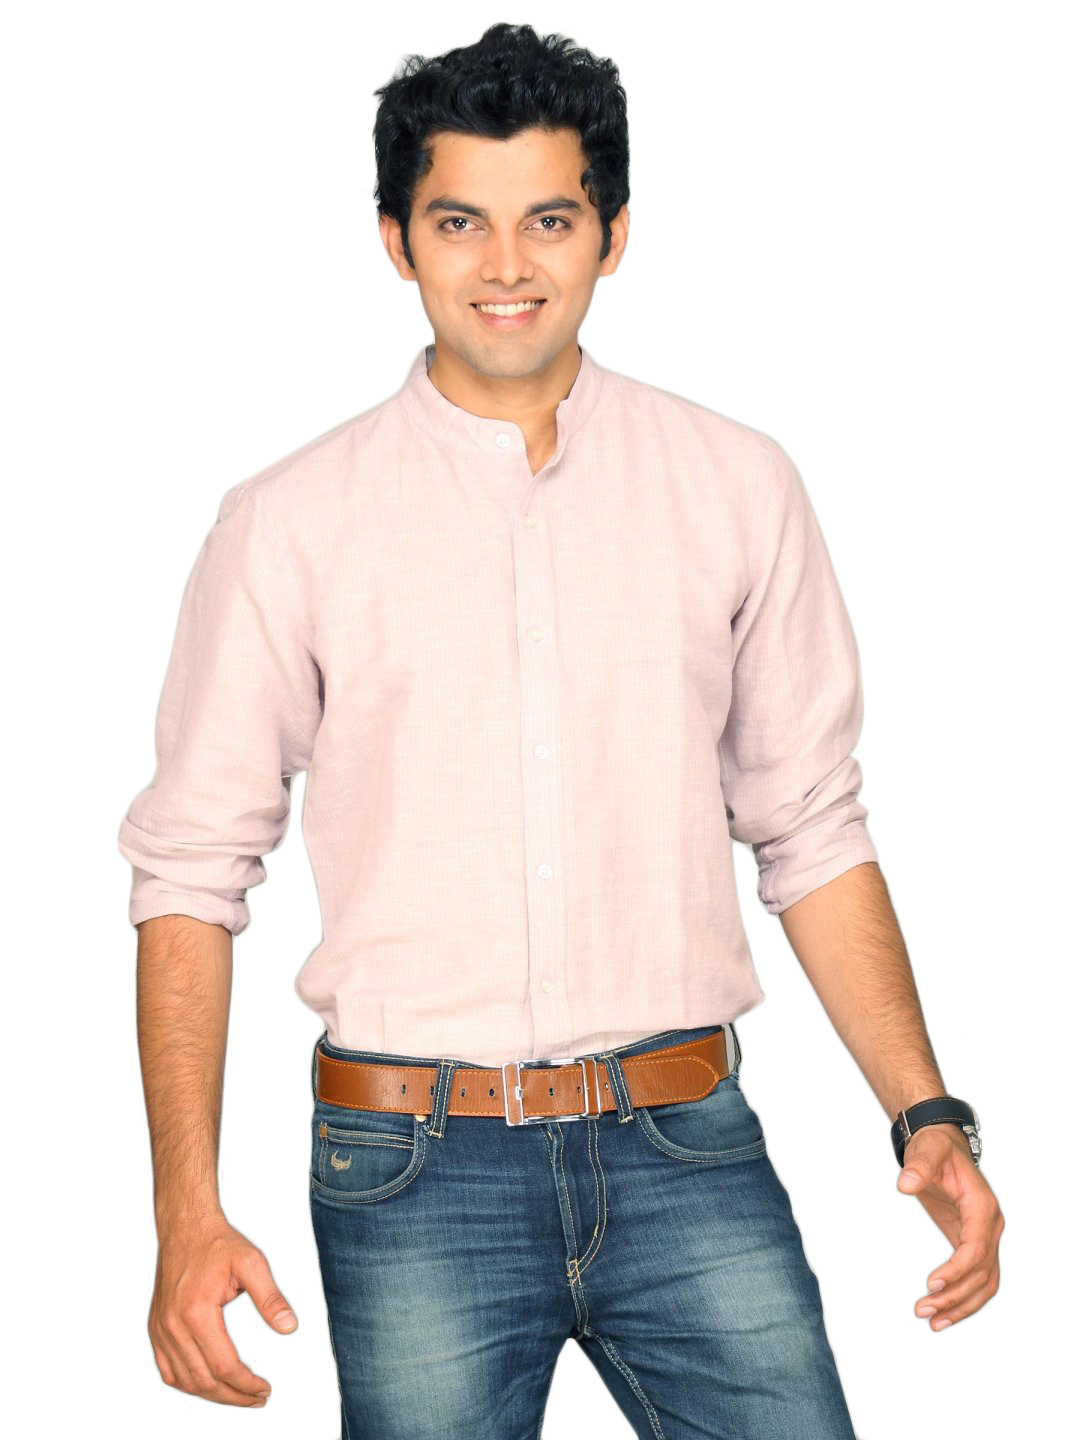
UCB Men Striper Mandarin Collar Light Pink Shirt
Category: Apparel / Topwear / Shirts
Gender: Men
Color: Pink
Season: Summer 2011
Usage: Casual